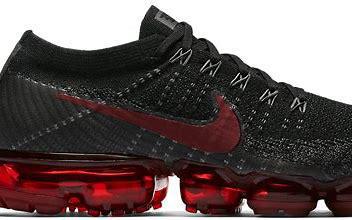
Brand: Nike
Model: Air Vapormax Flyknit 3